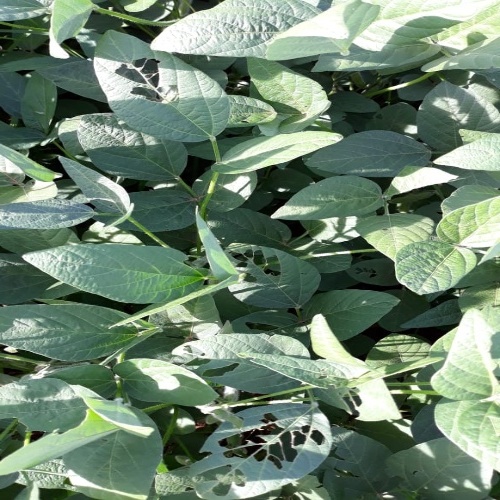
Label: Caterpillar